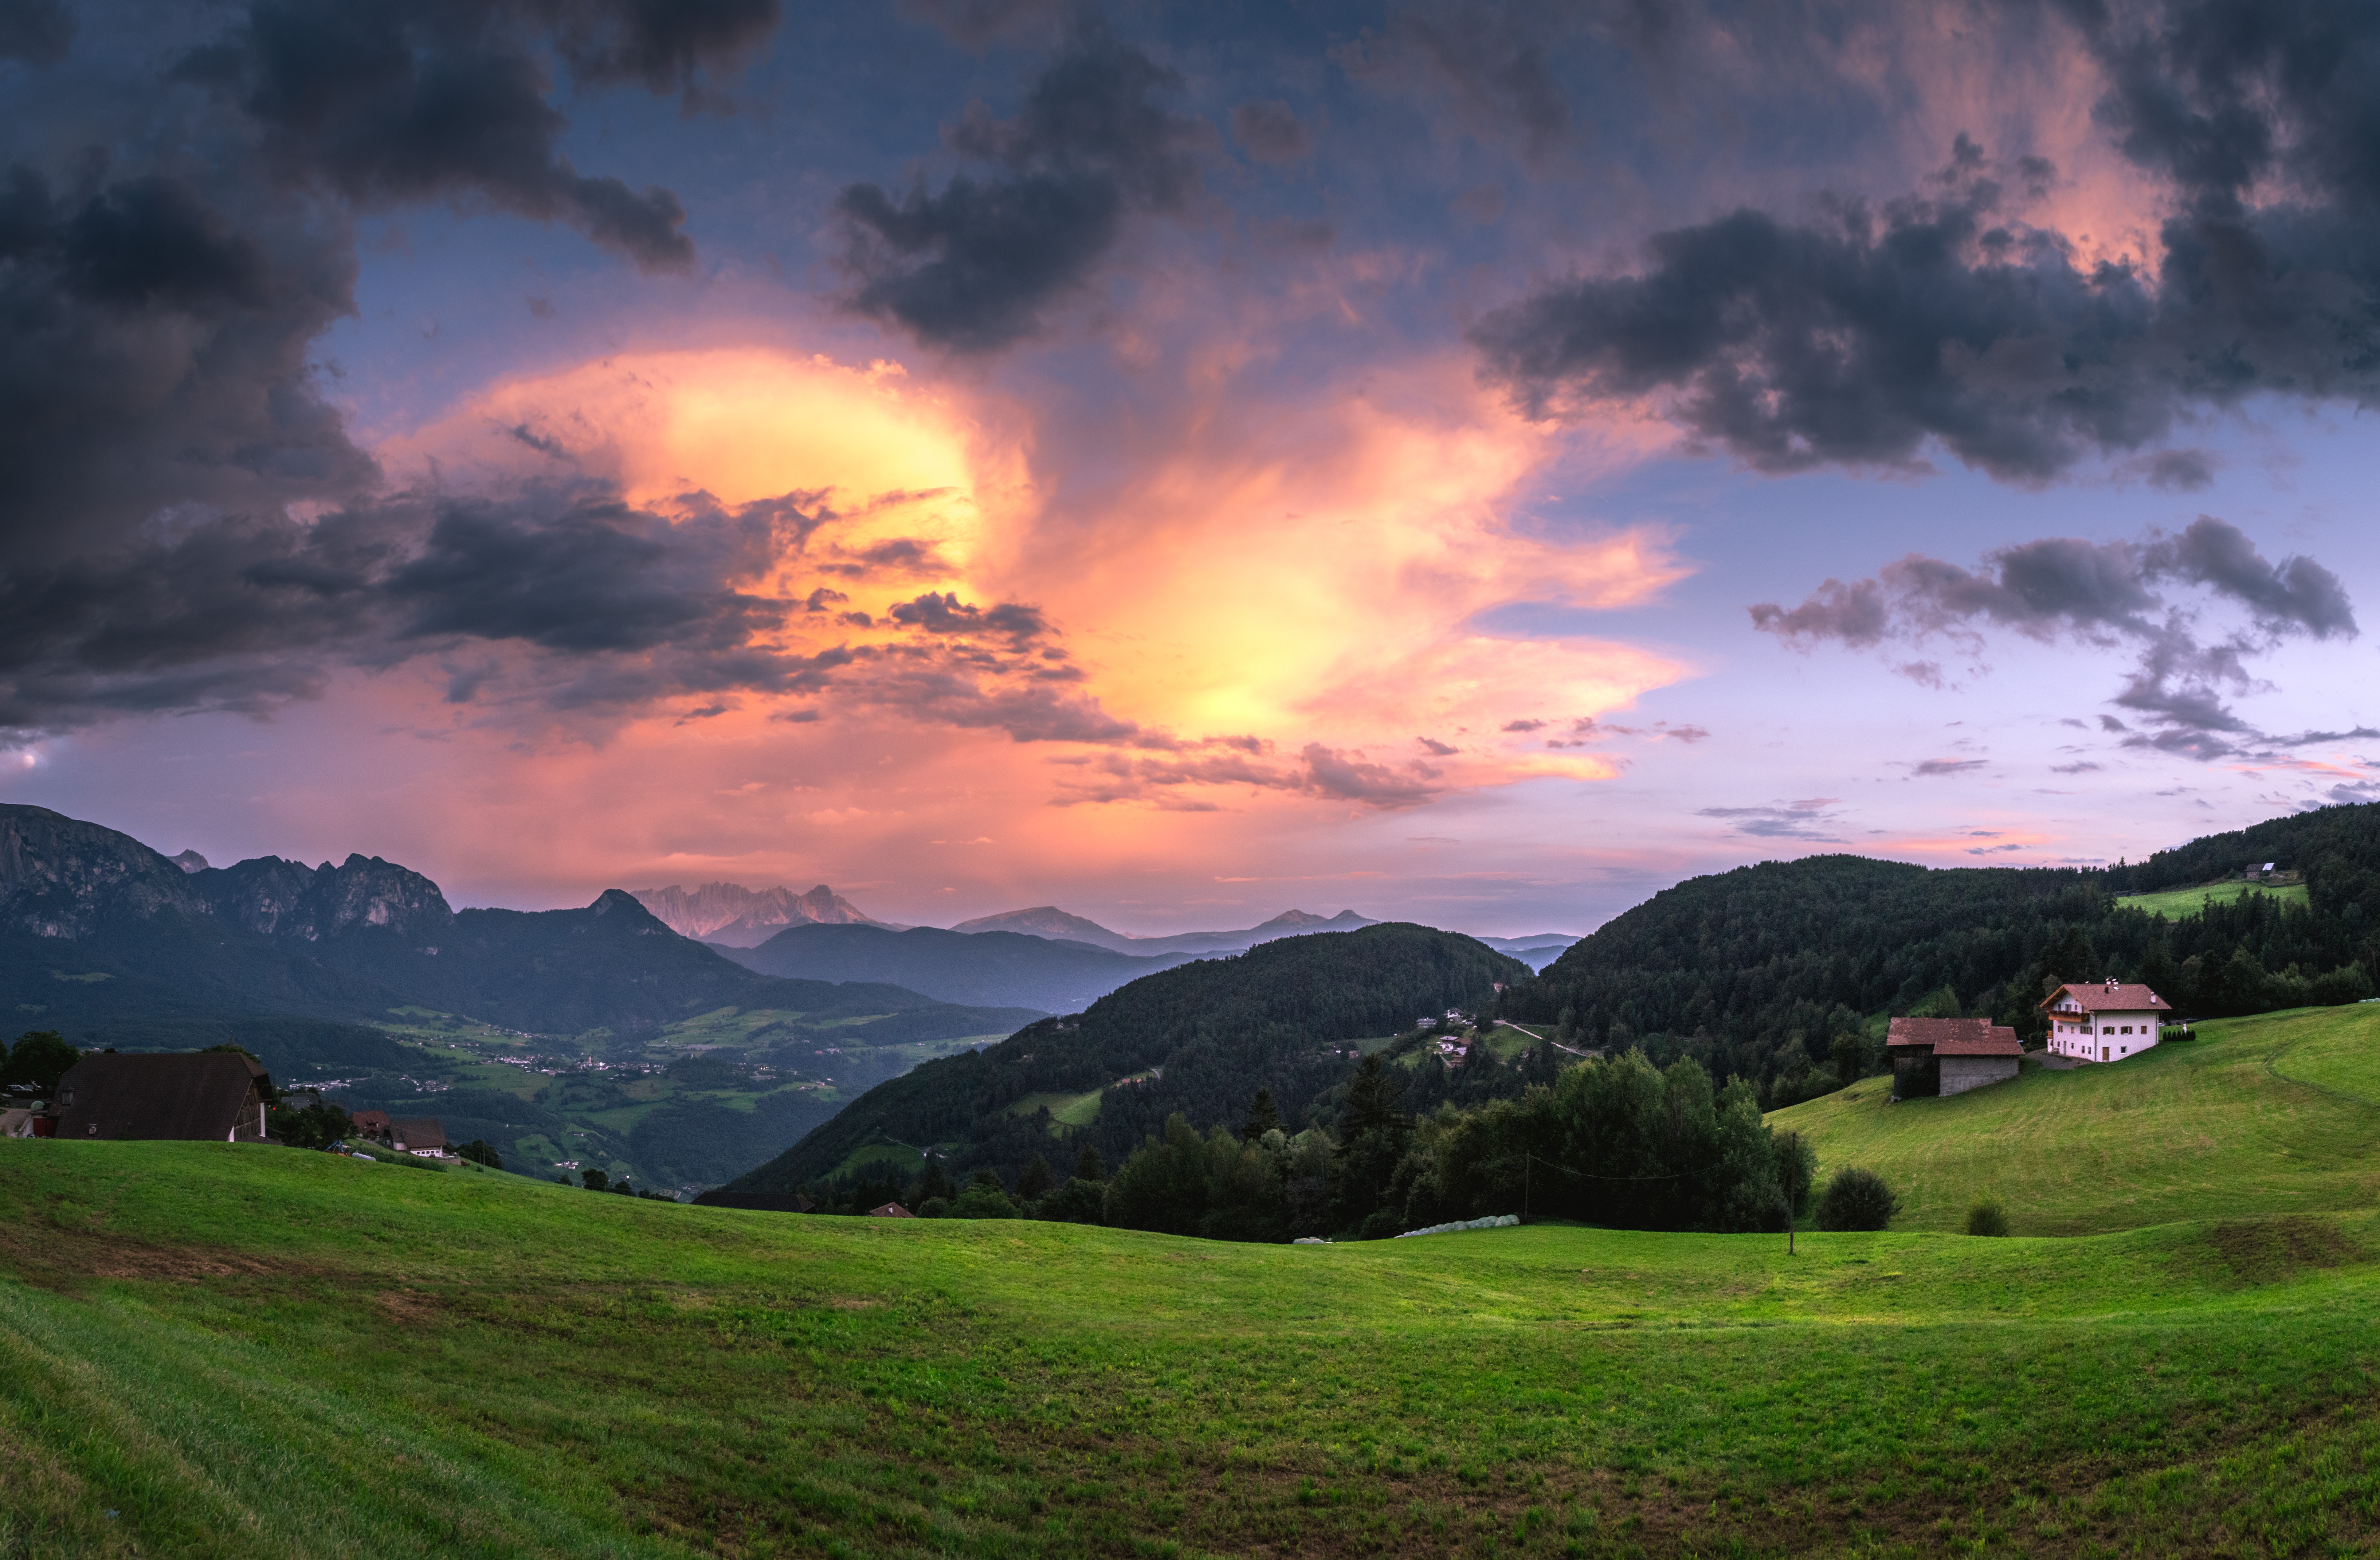
landscape, nature, mountain, cloud, sky, sunrise, sunset, field, meadow, house, morning, hill, dawn, mountain range, dusk, evening, highland, plain, grassland, plateau, loch, afterglow, rural area, meteorological phenomenon, mountainous landforms